Horse Museum (Dr. Seuss)

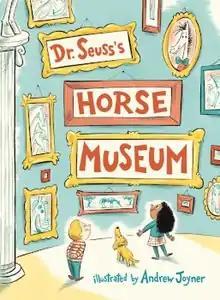

Horse Museum is a Dr. Seuss book released by Random House Children's Books on September 3, 2019. It is based on an unfinished manuscript by Theodor Seuss Geisel completed by Australian illustrator Andrew Joyner. 250,000 copies were released of the first printing.